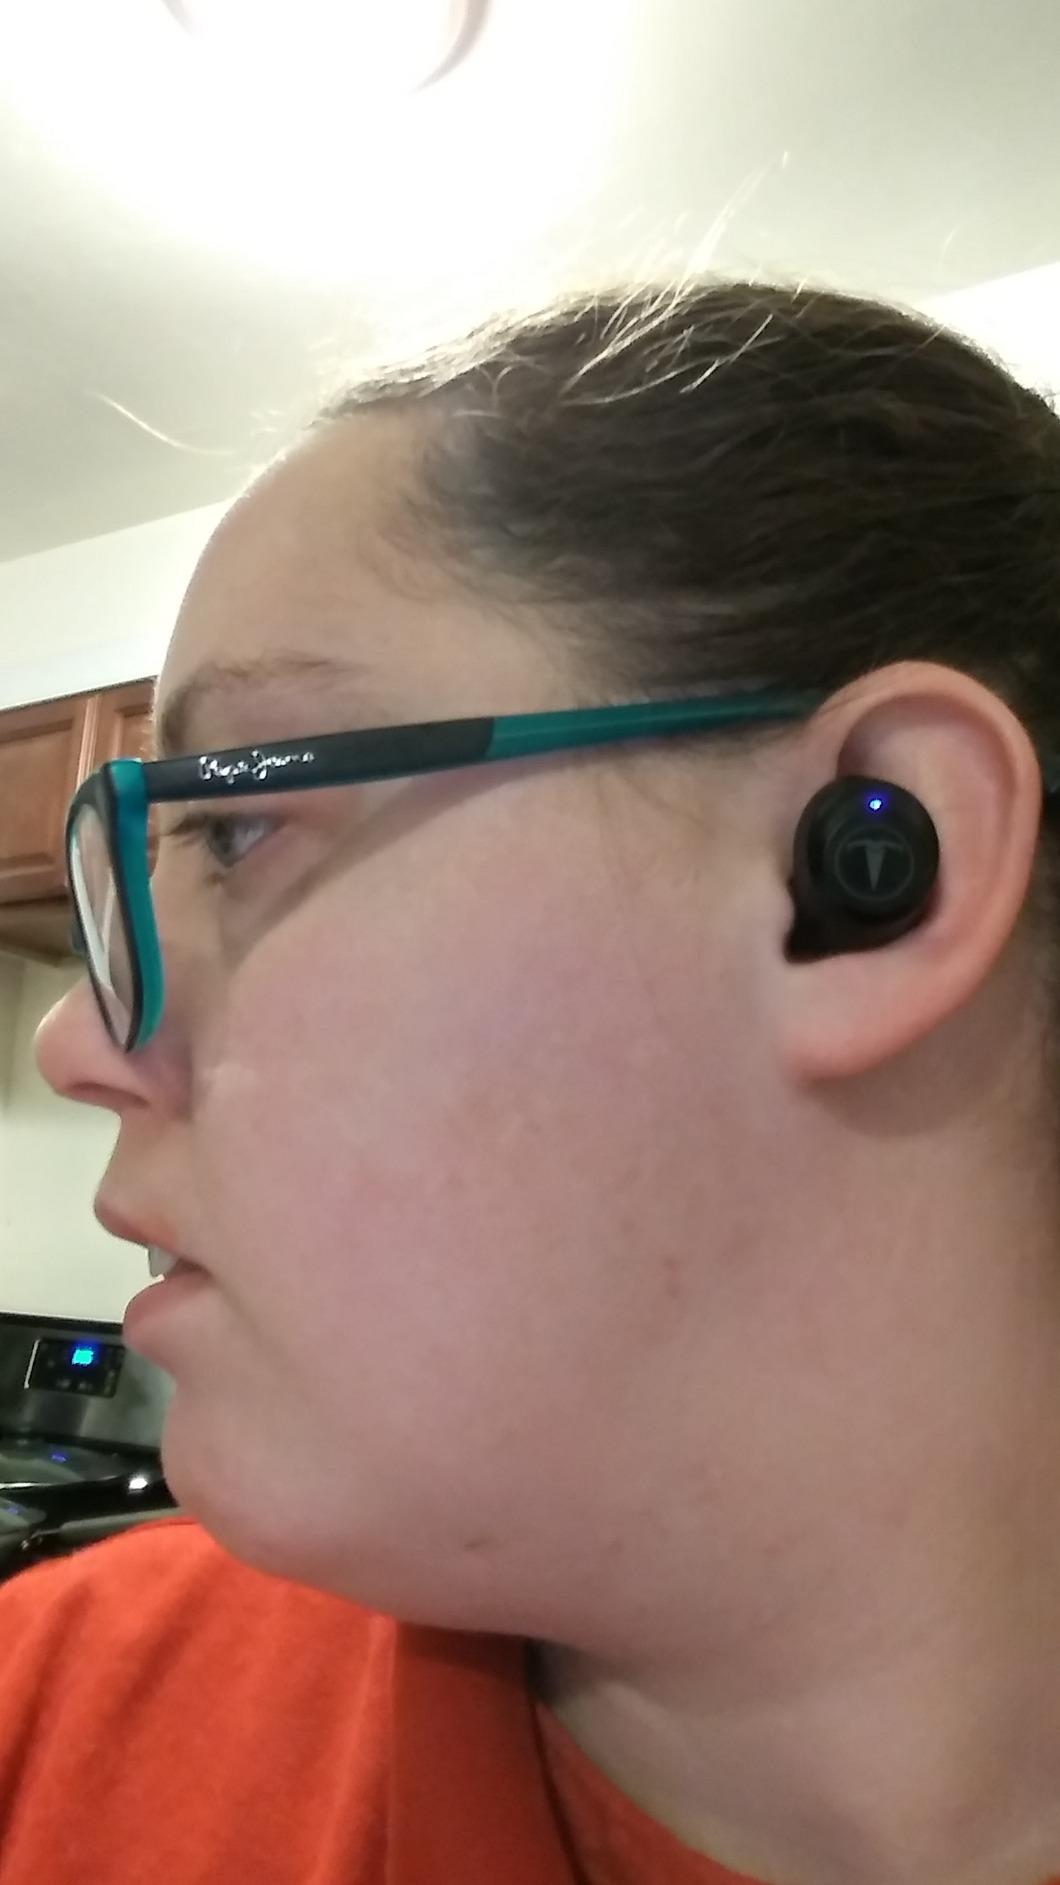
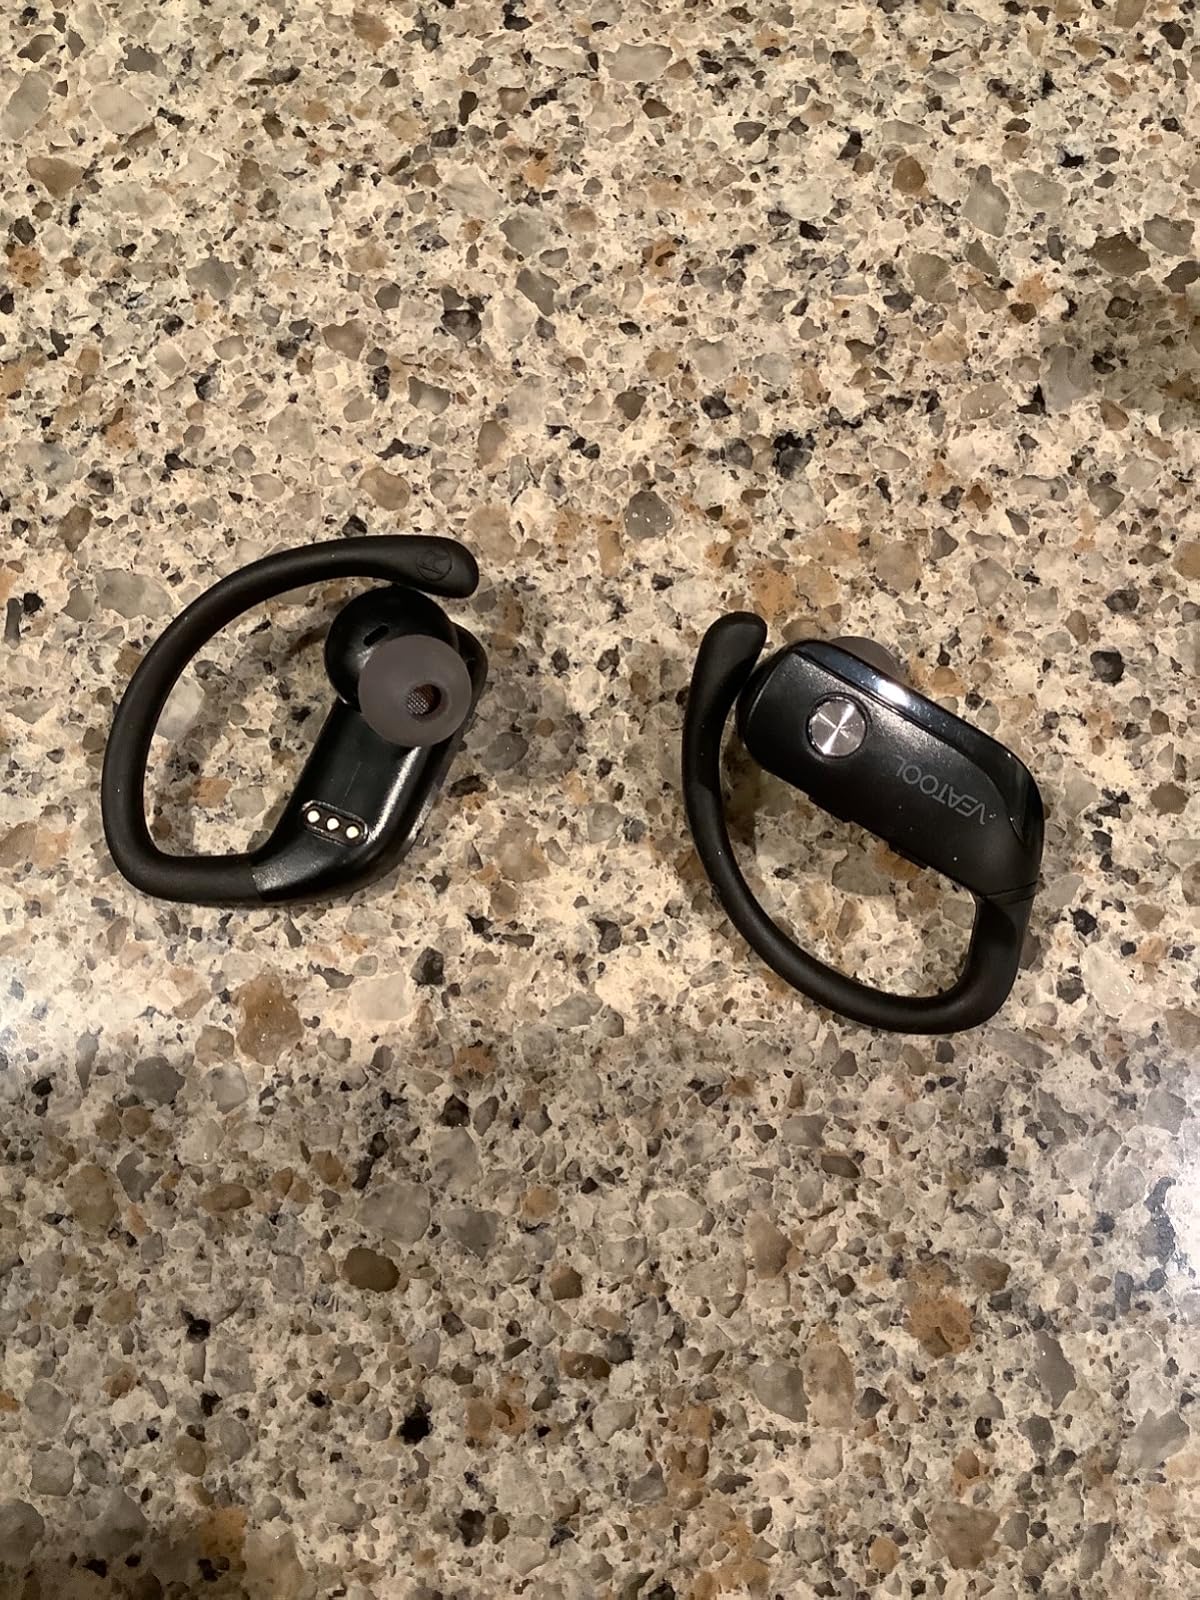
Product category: earbuds
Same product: no